Rostam Farrokhzad

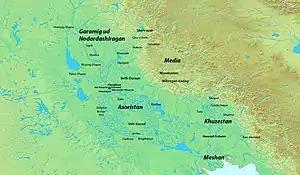
Map of Sasanian Mesopotamia and its surroundings.

In 636, Yazdegerd III ordered Rostam Farrokhzad to subdue the Muslim Arabs invading Iran and then told him: "Today you are the